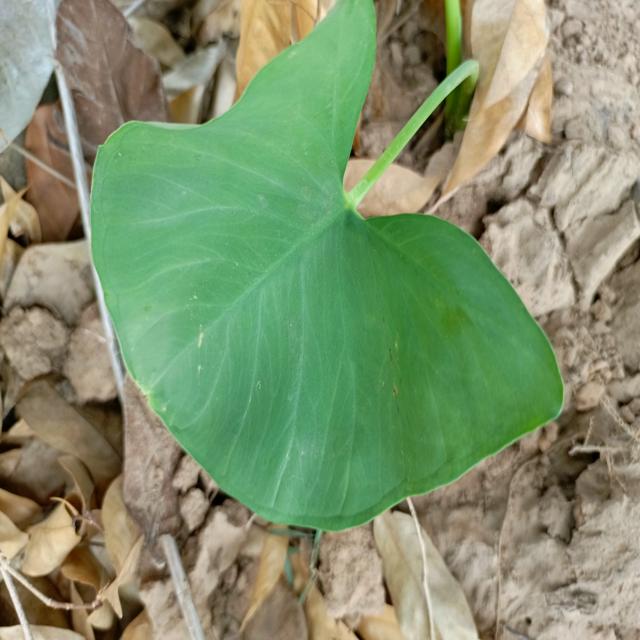
Label: Healthy